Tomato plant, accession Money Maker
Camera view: vertical (180 deg); turntable rotation: 0 degrees
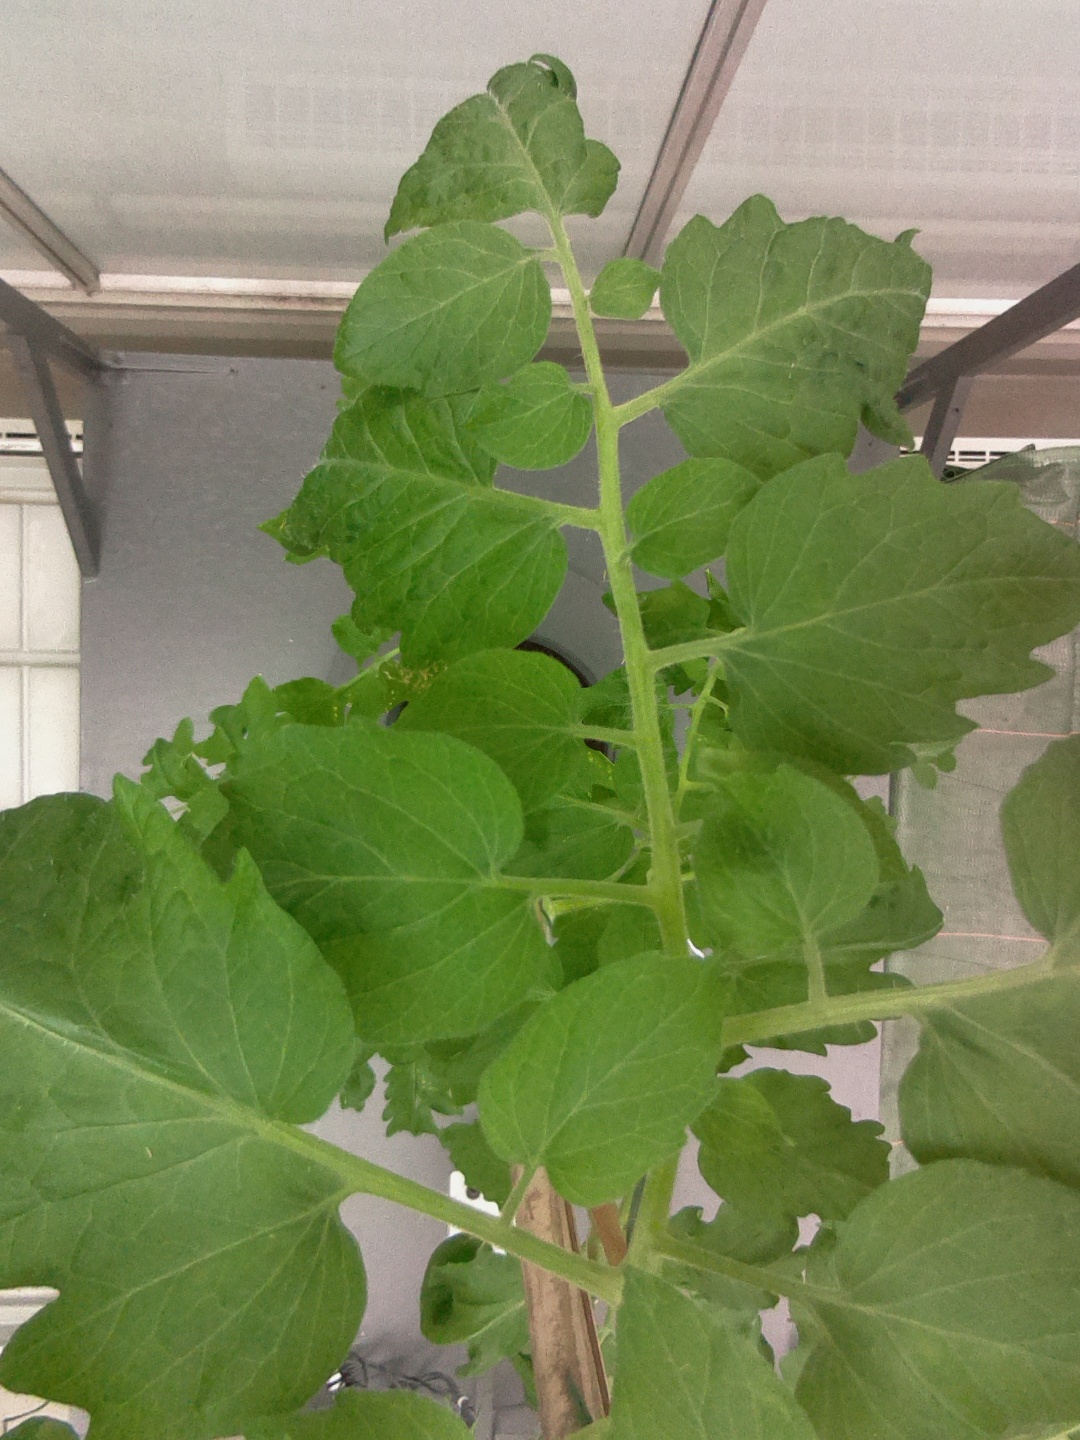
BBCH growth stage 72: 20%-30% of final fruit size